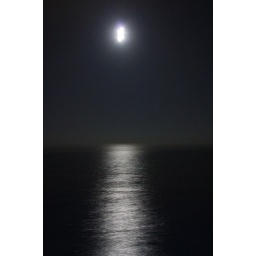
The moon shining over the water somewhere off the coast of Italy while we were on a Mediterranean Cruise.